Kevin Keegan

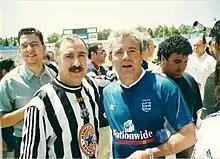
Keegan as England manager with a Newcastle United supporter in Malta

After weeks of speculation, Keegan was named as the new England manager on 18 February 1999. He succeeded Glenn Hoddle, who had been sacked two weeks earlier for a newspaper interview in which he suggested that disabled people were being punished for their sins in a previous life. Keegan led the team to a winning start with 3–1 victory over Poland to reignite England's campaign to qualify for Euro 2000 in Group 5 following a slow start to the qualifiers. Points dropped in draws against Sweden, Bulgaria, and the return fixture against Poland left England facing elimination as the end of the qualifying stages neared. Poland lost their last match to Sweden, and England finished second in the group to gain a place in the qualification playoff with Scotland. Two goals from Paul Scholes gave them a 2–0 win in the first leg, and despite a 1–0 defeat in the second leg, they qualified for the championships for the fourth straight tournament.